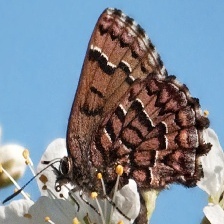
Species: EASTERN PINE ELFIN